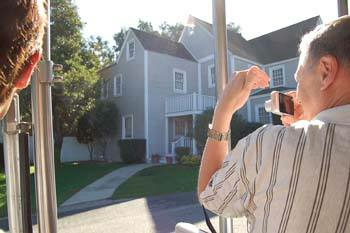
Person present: Yes